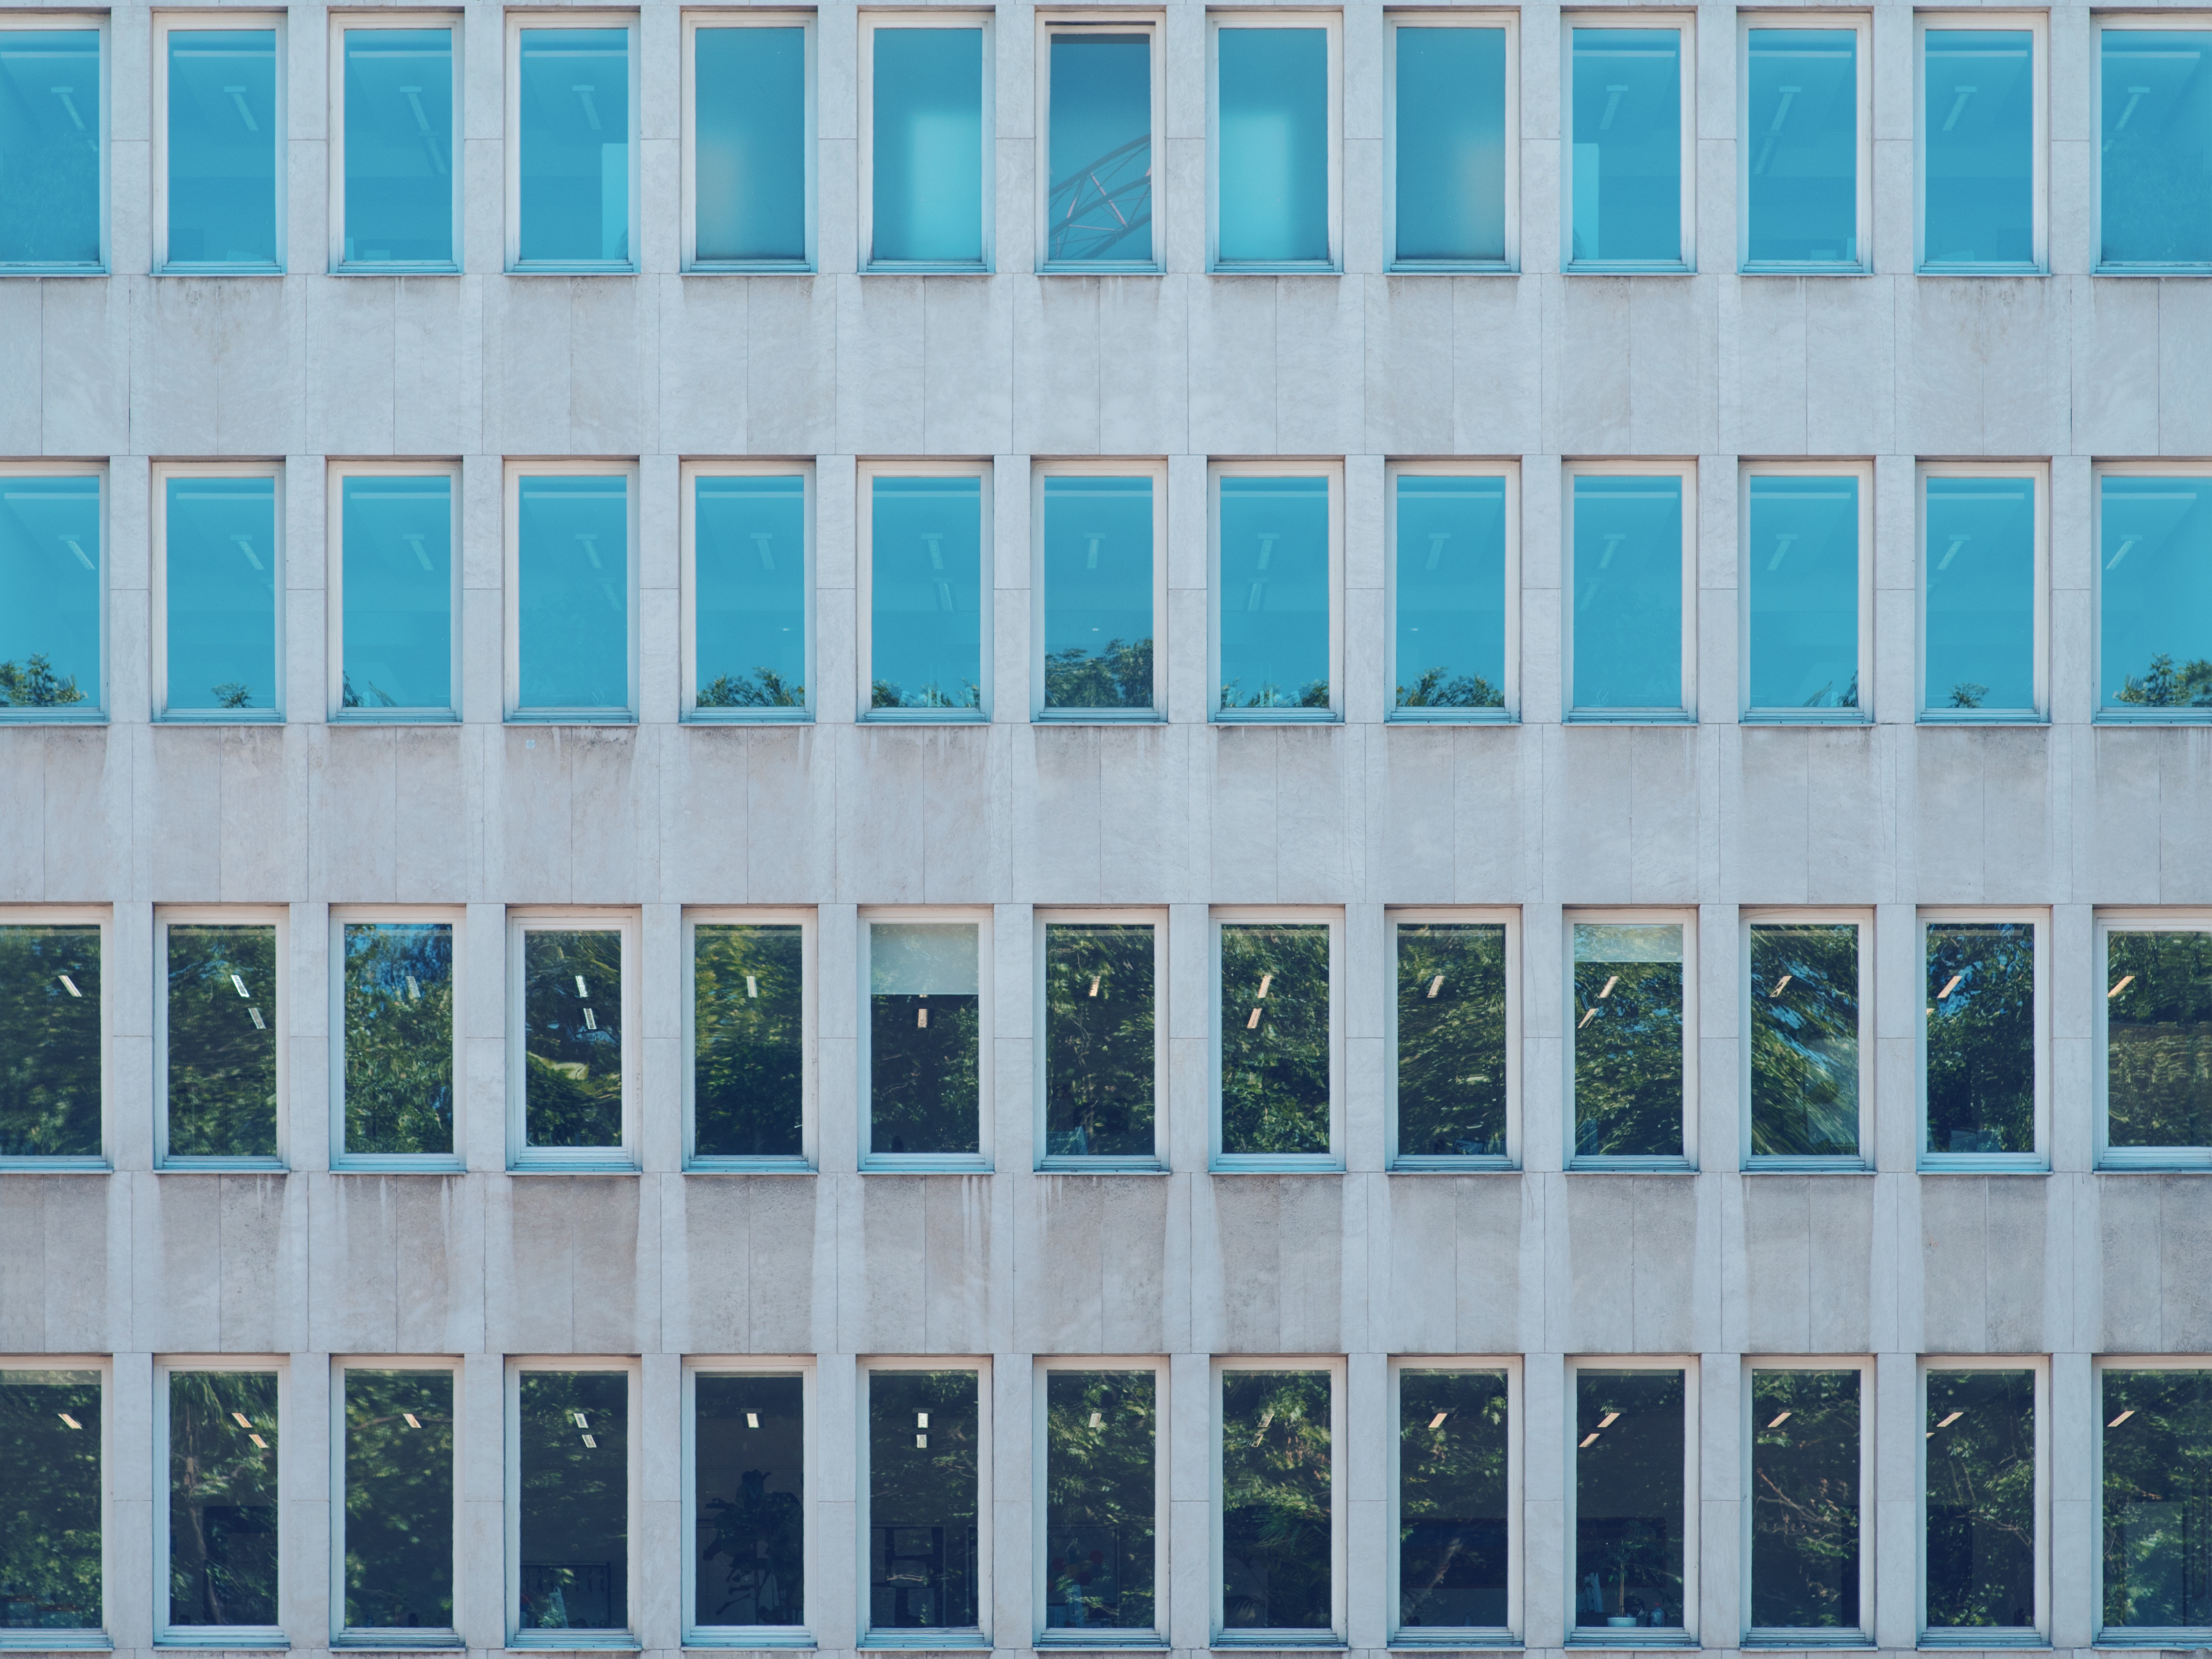
structure, window, glass, wall, line, green, color, facade, blue, interior design, window covering, window treatment